Dunwich Benevolent Asylum

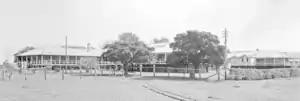
Dunwich Benevolent Asylum, 1937

The Dunwich Benevolent Asylum was a Benevolent Asylum for the aged, infirm and destitute operated by the Queensland Government in Australia. It was located at Dunwich on North Stradbroke Island in Moreton Bay and operated from 1865 to 1946.